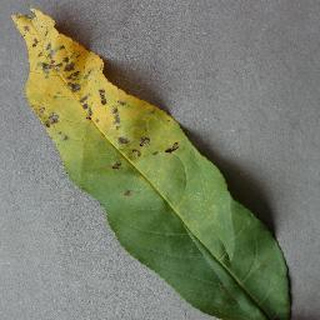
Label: peach_bacterial_spot